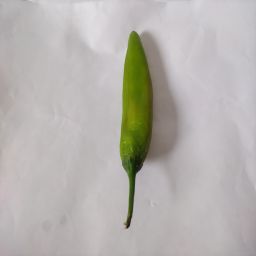
Crop: New Mexico Green Chile
Quality: Ripe